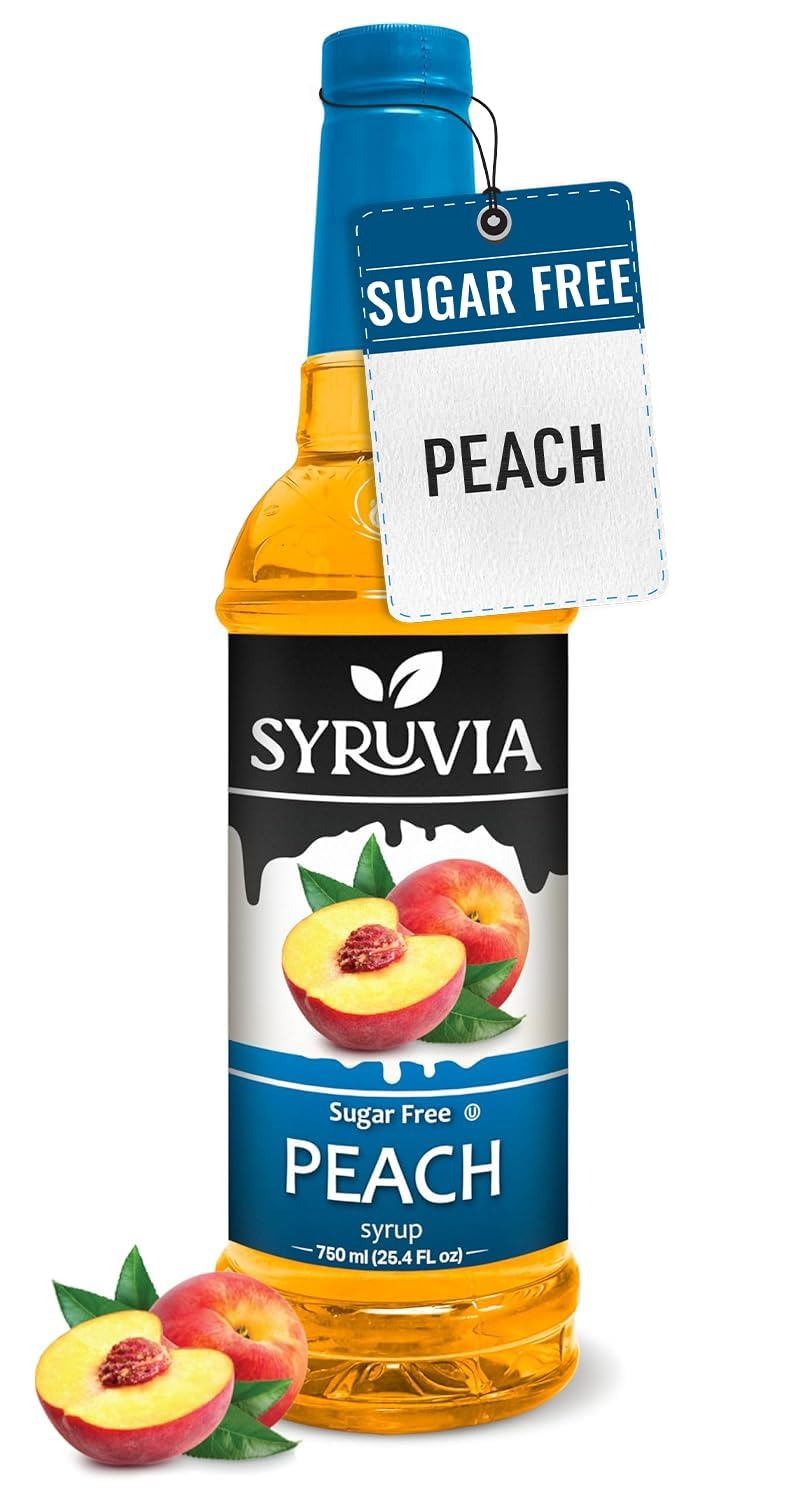
Item Name: Syruvia Sugar Free Peach Syrup For Drinks 25.4 Ounces Peach Flavoring Syrup
Bullet Point 1: Deliciously Sweet: Syruvia Sugar Free Peach Syrup offers the perfect blend of juicy peach flavor without the guilt of added sugar, making it a guilt-free treat for your taste buds.
Bullet Point 2: Add Savor to Your Coffee: Awaken your senses and indulge in the delightful taste of coffee flavored to your liking with the Syruvia coffee flavoring syrup! Our syrups bring savor, aroma and a sweet note that promises to pamper your senses every morning!
Bullet Point 3: Quality You Can Trust: The Syruvia syrups for coffee drinks are made in the USA with the highest quality, most refined ingredients to ensure excellent freshness and the richest taste! The coffee syrups are Kosher-certified, free of any unnecessary fillers, and contain no added coloring, providing you with a pure and natural coffee experience
Bullet Point 4: Endless Possibilities: Thanks to its intense aroma and delightful taste, our coffee flavoring can be added to a wide range of beverages and desserts, including shakes, lattes, cappuccino, iced coffee, teas, smoothies, protein shakes, oatmeal, porridge and much more!
Bullet Point 5: A Diet-Friendly Choice: This sugar free syrup for coffee is an excellent diet-friendly choice as it has zero calories and carbs! The coffee flavoring syrup sugar free is sweetened with sucralose, adding sweetness to your beverages without the extra pounds on the scale!
Value: 25.4
Unit: Fl Oz

Price: 10.995